Maria Callani

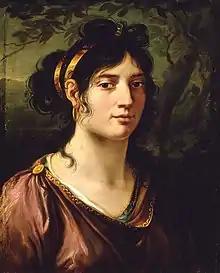
"Self-portrait", (1802) oil on panel, from the Galleria nazionale di Parma

Maria Callani (15 August 1778 – 9 February 1803) was an Italian portrait painter, active in the 18th century in Milan and Parma, Italy.